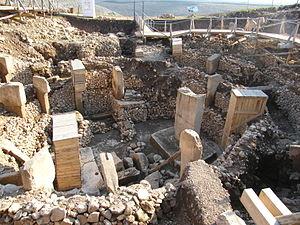
Le Xᵉ millénaire av. J.-C. couvre la période allant de l’an 10 000 av. J.-C. à l’an 9 001 av. J.-C. compris.
Göbekli Tepe est un site préhistorique du Néolithique précéramique A et B, occupé aux Xᵉ et IXᵉ millénaires av. J.-C., situé dans la province de Şanlıurfa, au sud-est de l’Anatolie, en Turquie, près de la frontière avec la Syrie. Au sud-ouest se trouve la ville de Şanlıurfa. Le toponyme turc Göbekli Tepe signifie « colline en forme de ventre », en référence à sa forme.